Spain women's national water polo team

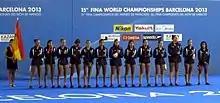
Line-up of the Spain national team at the 2013 World Aquatics Championships in Barcelona.

Roster for the 2024 Summer Olympics.